HNLMS De Zeven Provinciën (1909)

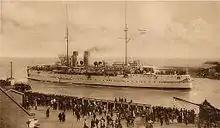
"De Zeven Provinciën" leaving the port of Den Helder

The ship was launched and christened at the "Rijkswerf" in Amsterdam by, Prince Henry on 15 March 1909. She was commissioned into the Royal Netherlands Navy on 6 October 1910. On 21 November that year she left the port of Den Helder for the Dutch East Indies. The route she took led by South Africa and she arrived at Surabaya on 25 January 1911.